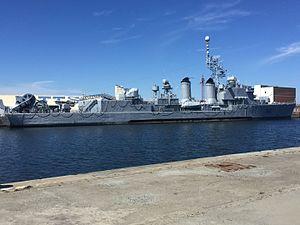
Le Maillé-Brezé dans le port Est de Dunkerque, à son arrivée le 1er mai, afin de servir de décor pour le film ""Dunkirk"" de Christopher Nolan."
Dunkerque est un film de guerre américano-britannico-franco-néerlandais écrit et réalisé par Christopher Nolan, sorti en 2017. Il traite de l'opération Dynamo, qui permet le rembarquement des troupes britanniques coincées dans la poche de Dunkerque, à la fin de la campagne de France.